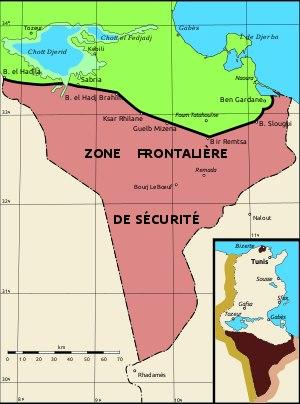
La crise de Bizerte est un conflit diplomatique et militaire opposant, durant l'été 1961, la France et la Tunisie devenue indépendante le 20 mars 1956. Il se joue autour du sort de la base navale militaire de Bizerte restée en mains françaises et de sa rétrocession à la Tunisie. Après des tensions diplomatiques commencées en mai lors du démarrage de travaux d'extension de la piste de la base, les tensions arrivent à leur paroxysme et tournent à l'affrontement militaire lors des journées du 19 au 22 juillet. Bien que les forces en présence soient disproportionnées, le conflit tourne rapidement à l'avantage des forces françaises et l'utilisation de volontaires sans formation militaire se traduit par un nombre important de victimes civiles.